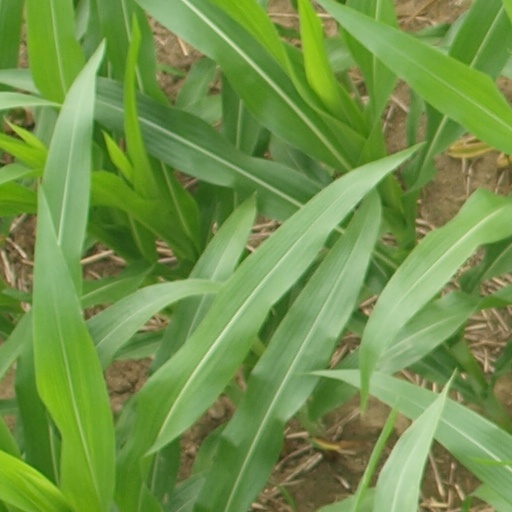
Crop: maize; corn